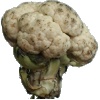
Label: cauliflower